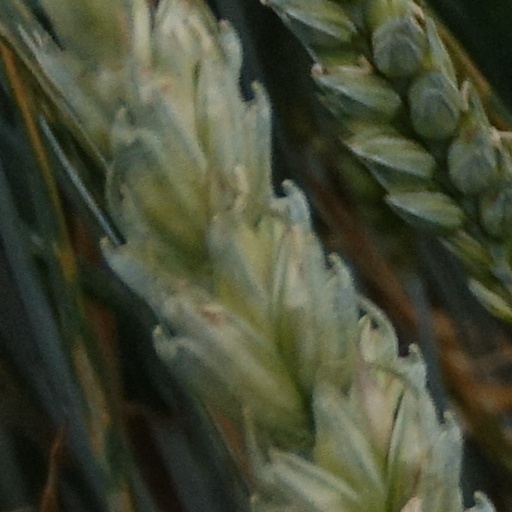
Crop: wheat